Deadly Cuts

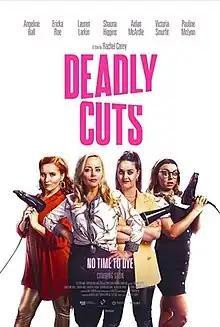
Poster

North Dublin hairdressers Deadly Cuts must fight for its survival against both a local protection racket and then a greedy developer; they then enter a televised hairdressing competition.